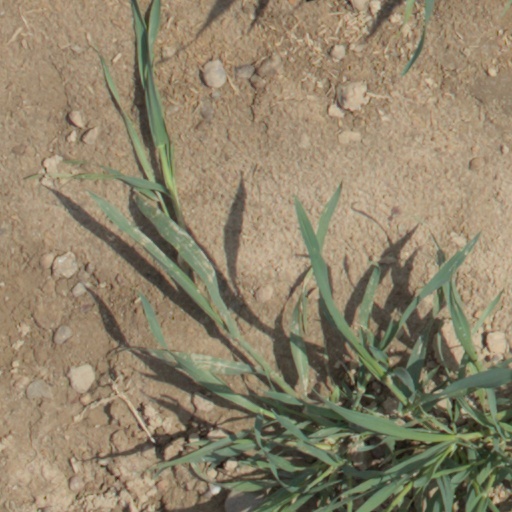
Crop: wheat